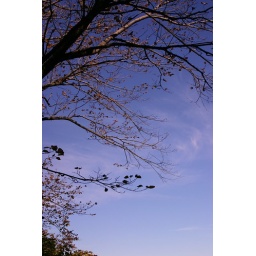
Outline of a tree against the blue sky. Beautiful weather. South road, Minnesota